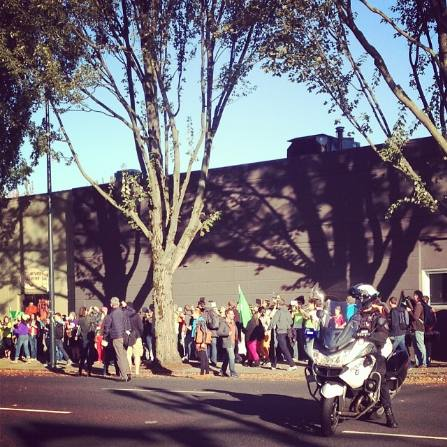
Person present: Yes